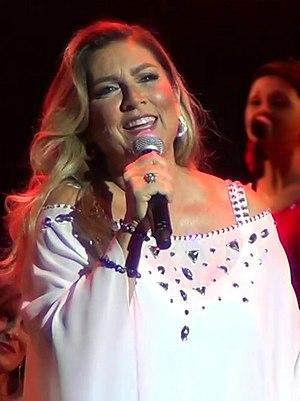
Romina Francesca Power, généralement dite Romina Power, née le 2 octobre 1951 à Los Angeles, en Californie, aux États-Unis, est une actrice, musicienne et chanteuse américaine naturalisée italienne. Elle est connue pour son duo musical Al Bano et Romina Power avec son mari Albano Carrisi.